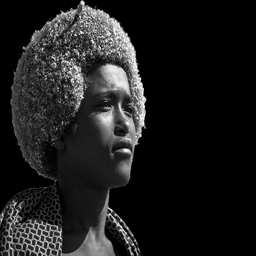
portrait of a young man